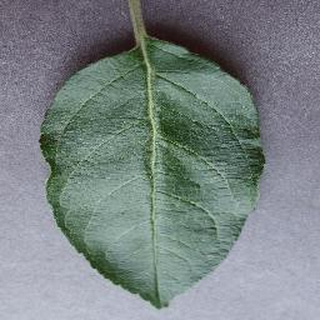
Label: healthy_apple